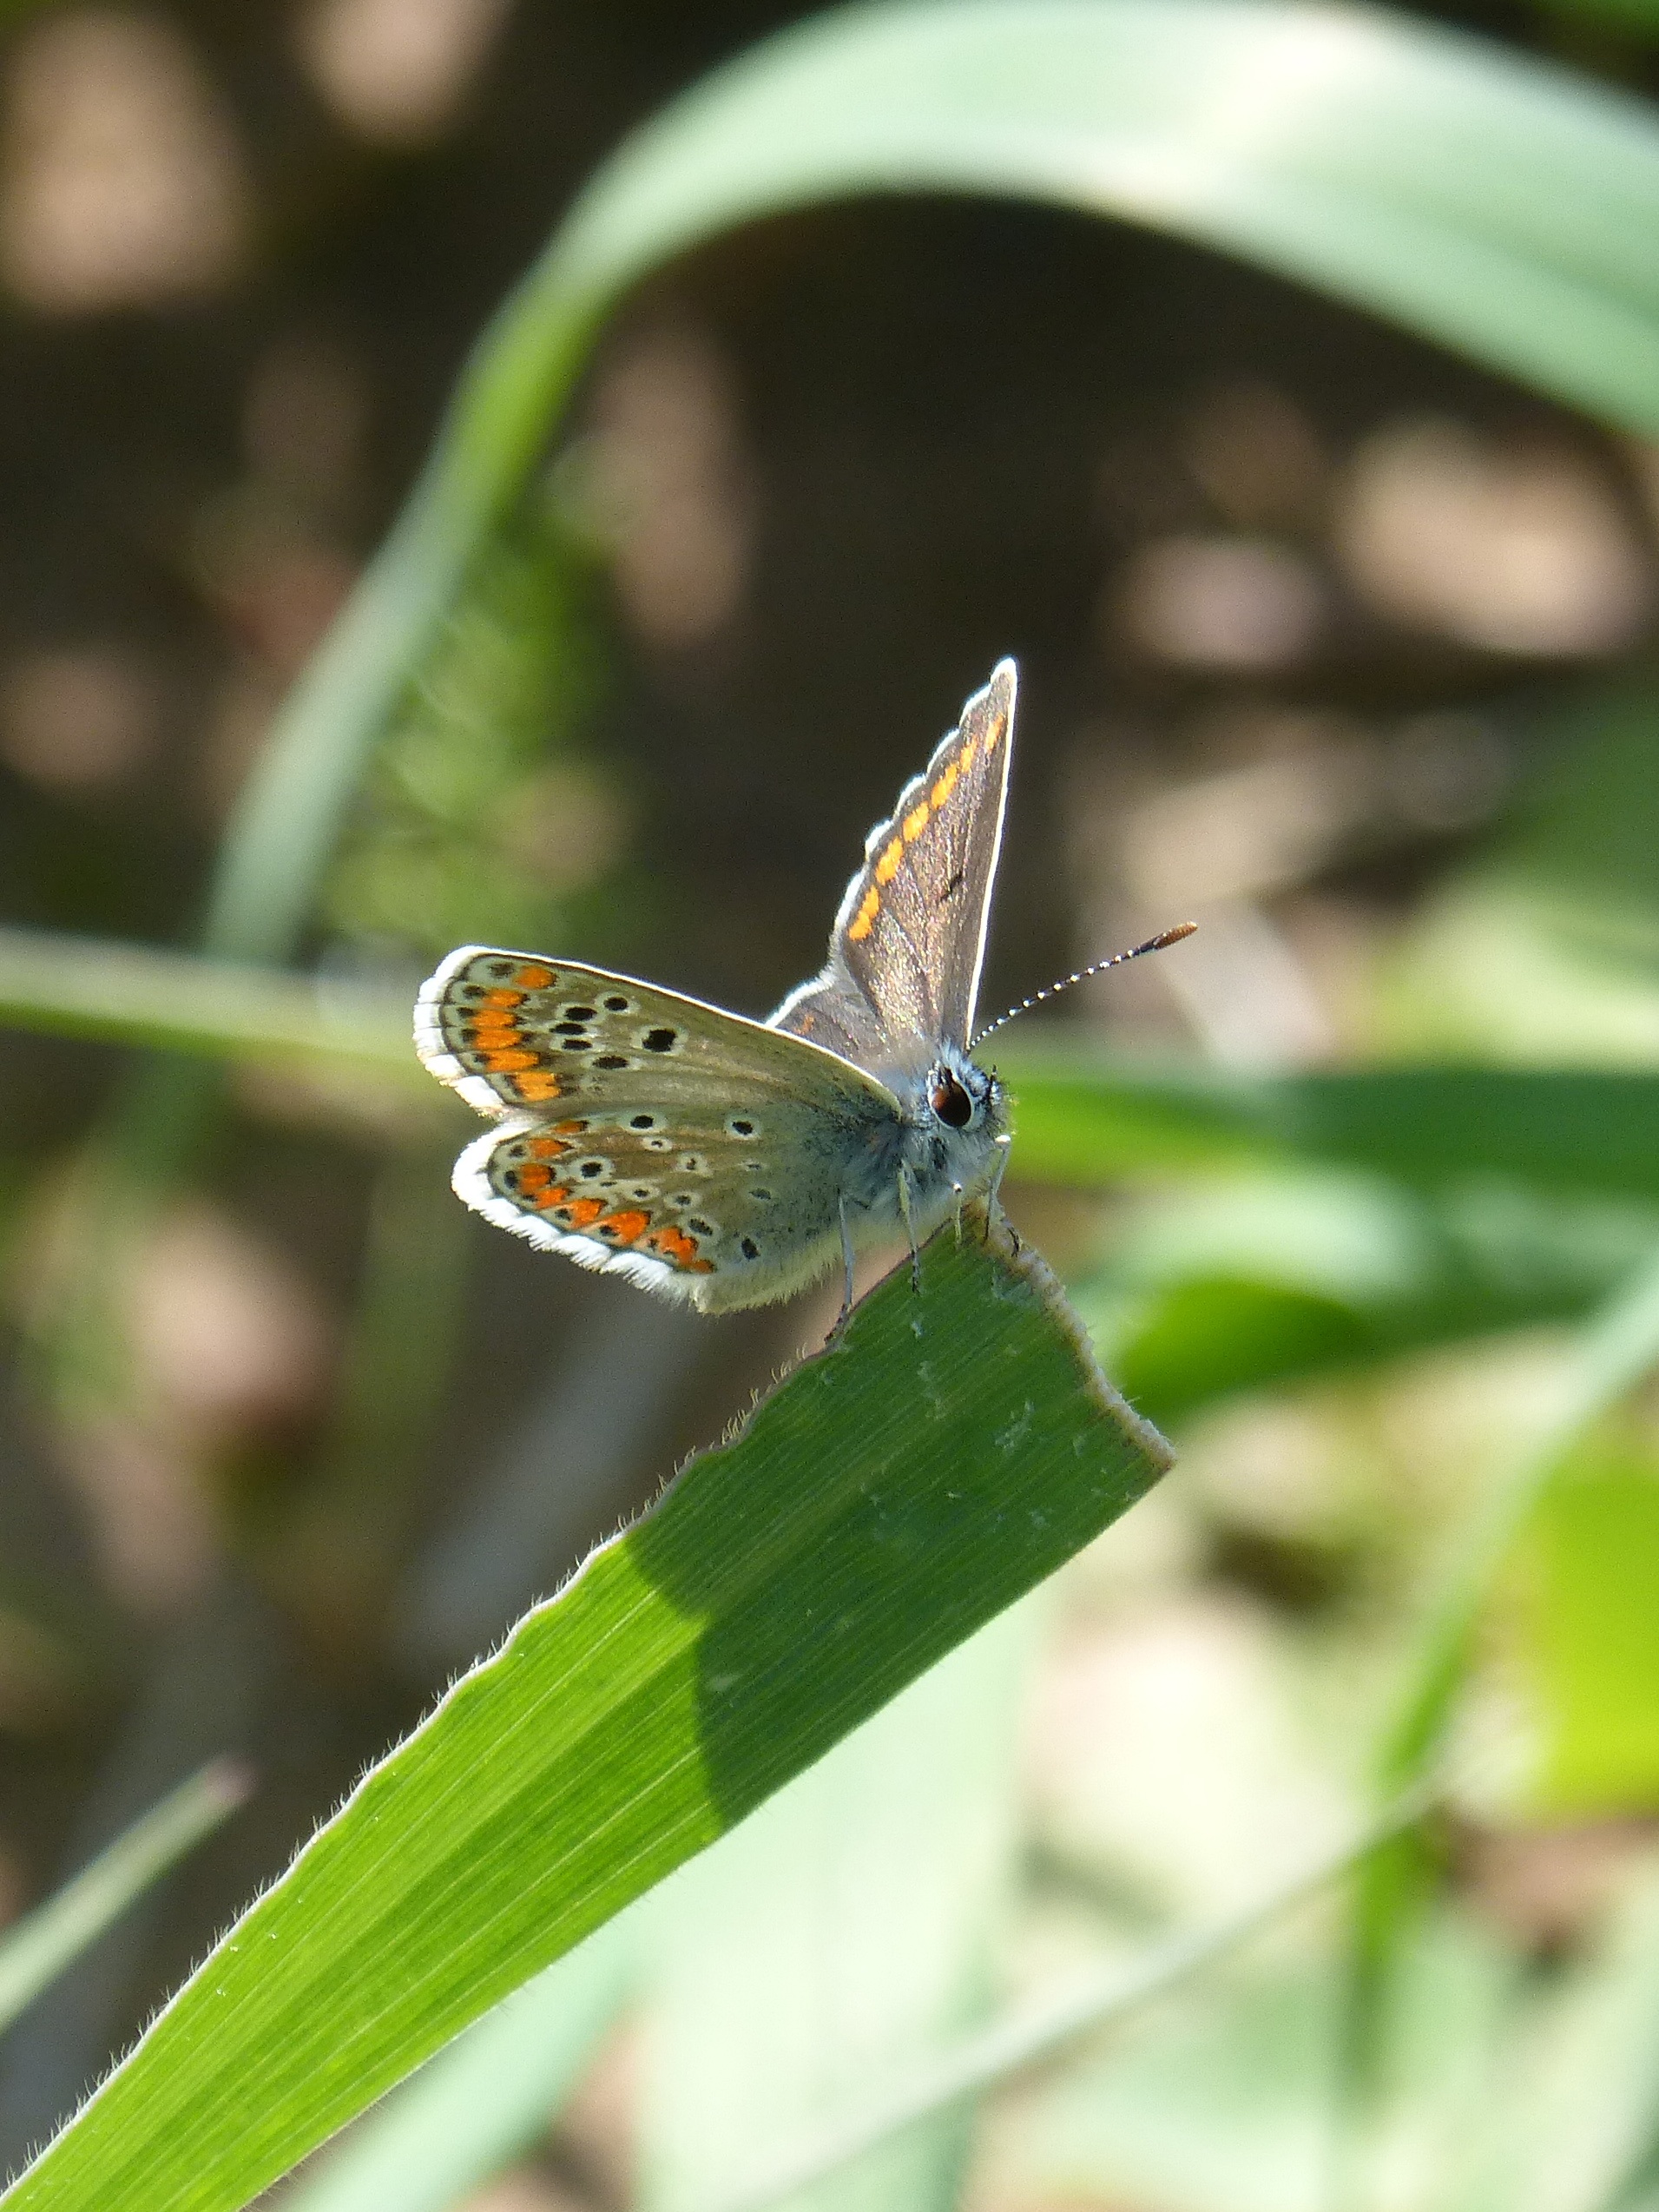
nature, wing, photography, leaf, flower, brunette, green, insect, botany, butterfly, flora, fauna, invertebrate, close up, detail, macro photography, arthropod, pollinator, moths and butterflies, lycaenid, brush footed butterfly, colias, aricia cramera, moreneta southern